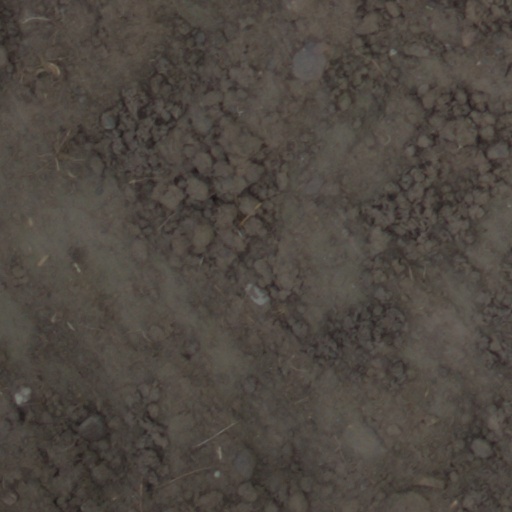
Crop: wheat